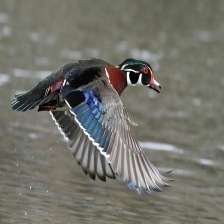
Species: WOOD DUCK
Scientific name: AIX SPONSA
ImageNet parent category: drake